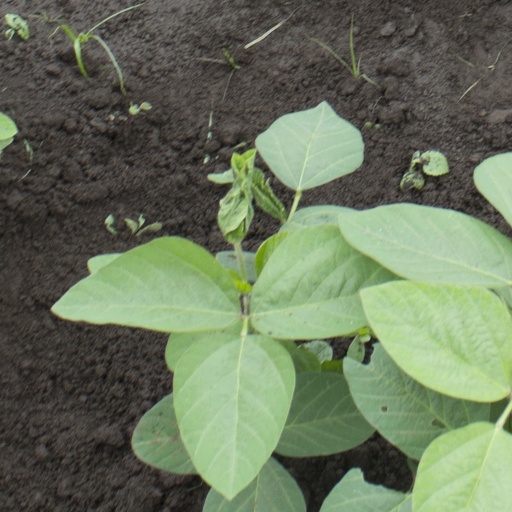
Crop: soybean